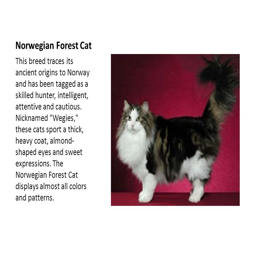
animal this breed traces its ancient origins and has been tagged as a skilled hunter , intelligent , attentive and cautious .